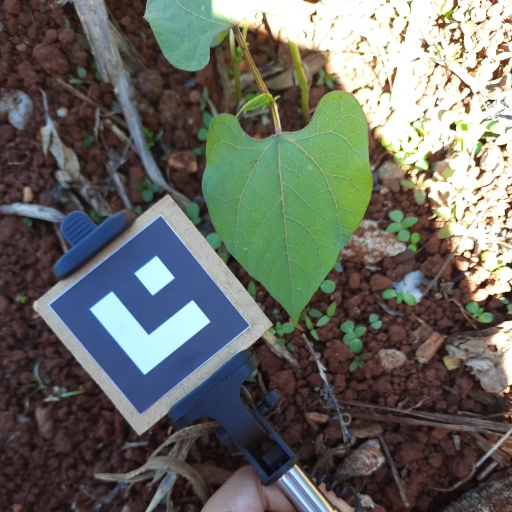
Observations: flat surface, no eating holes, under shade